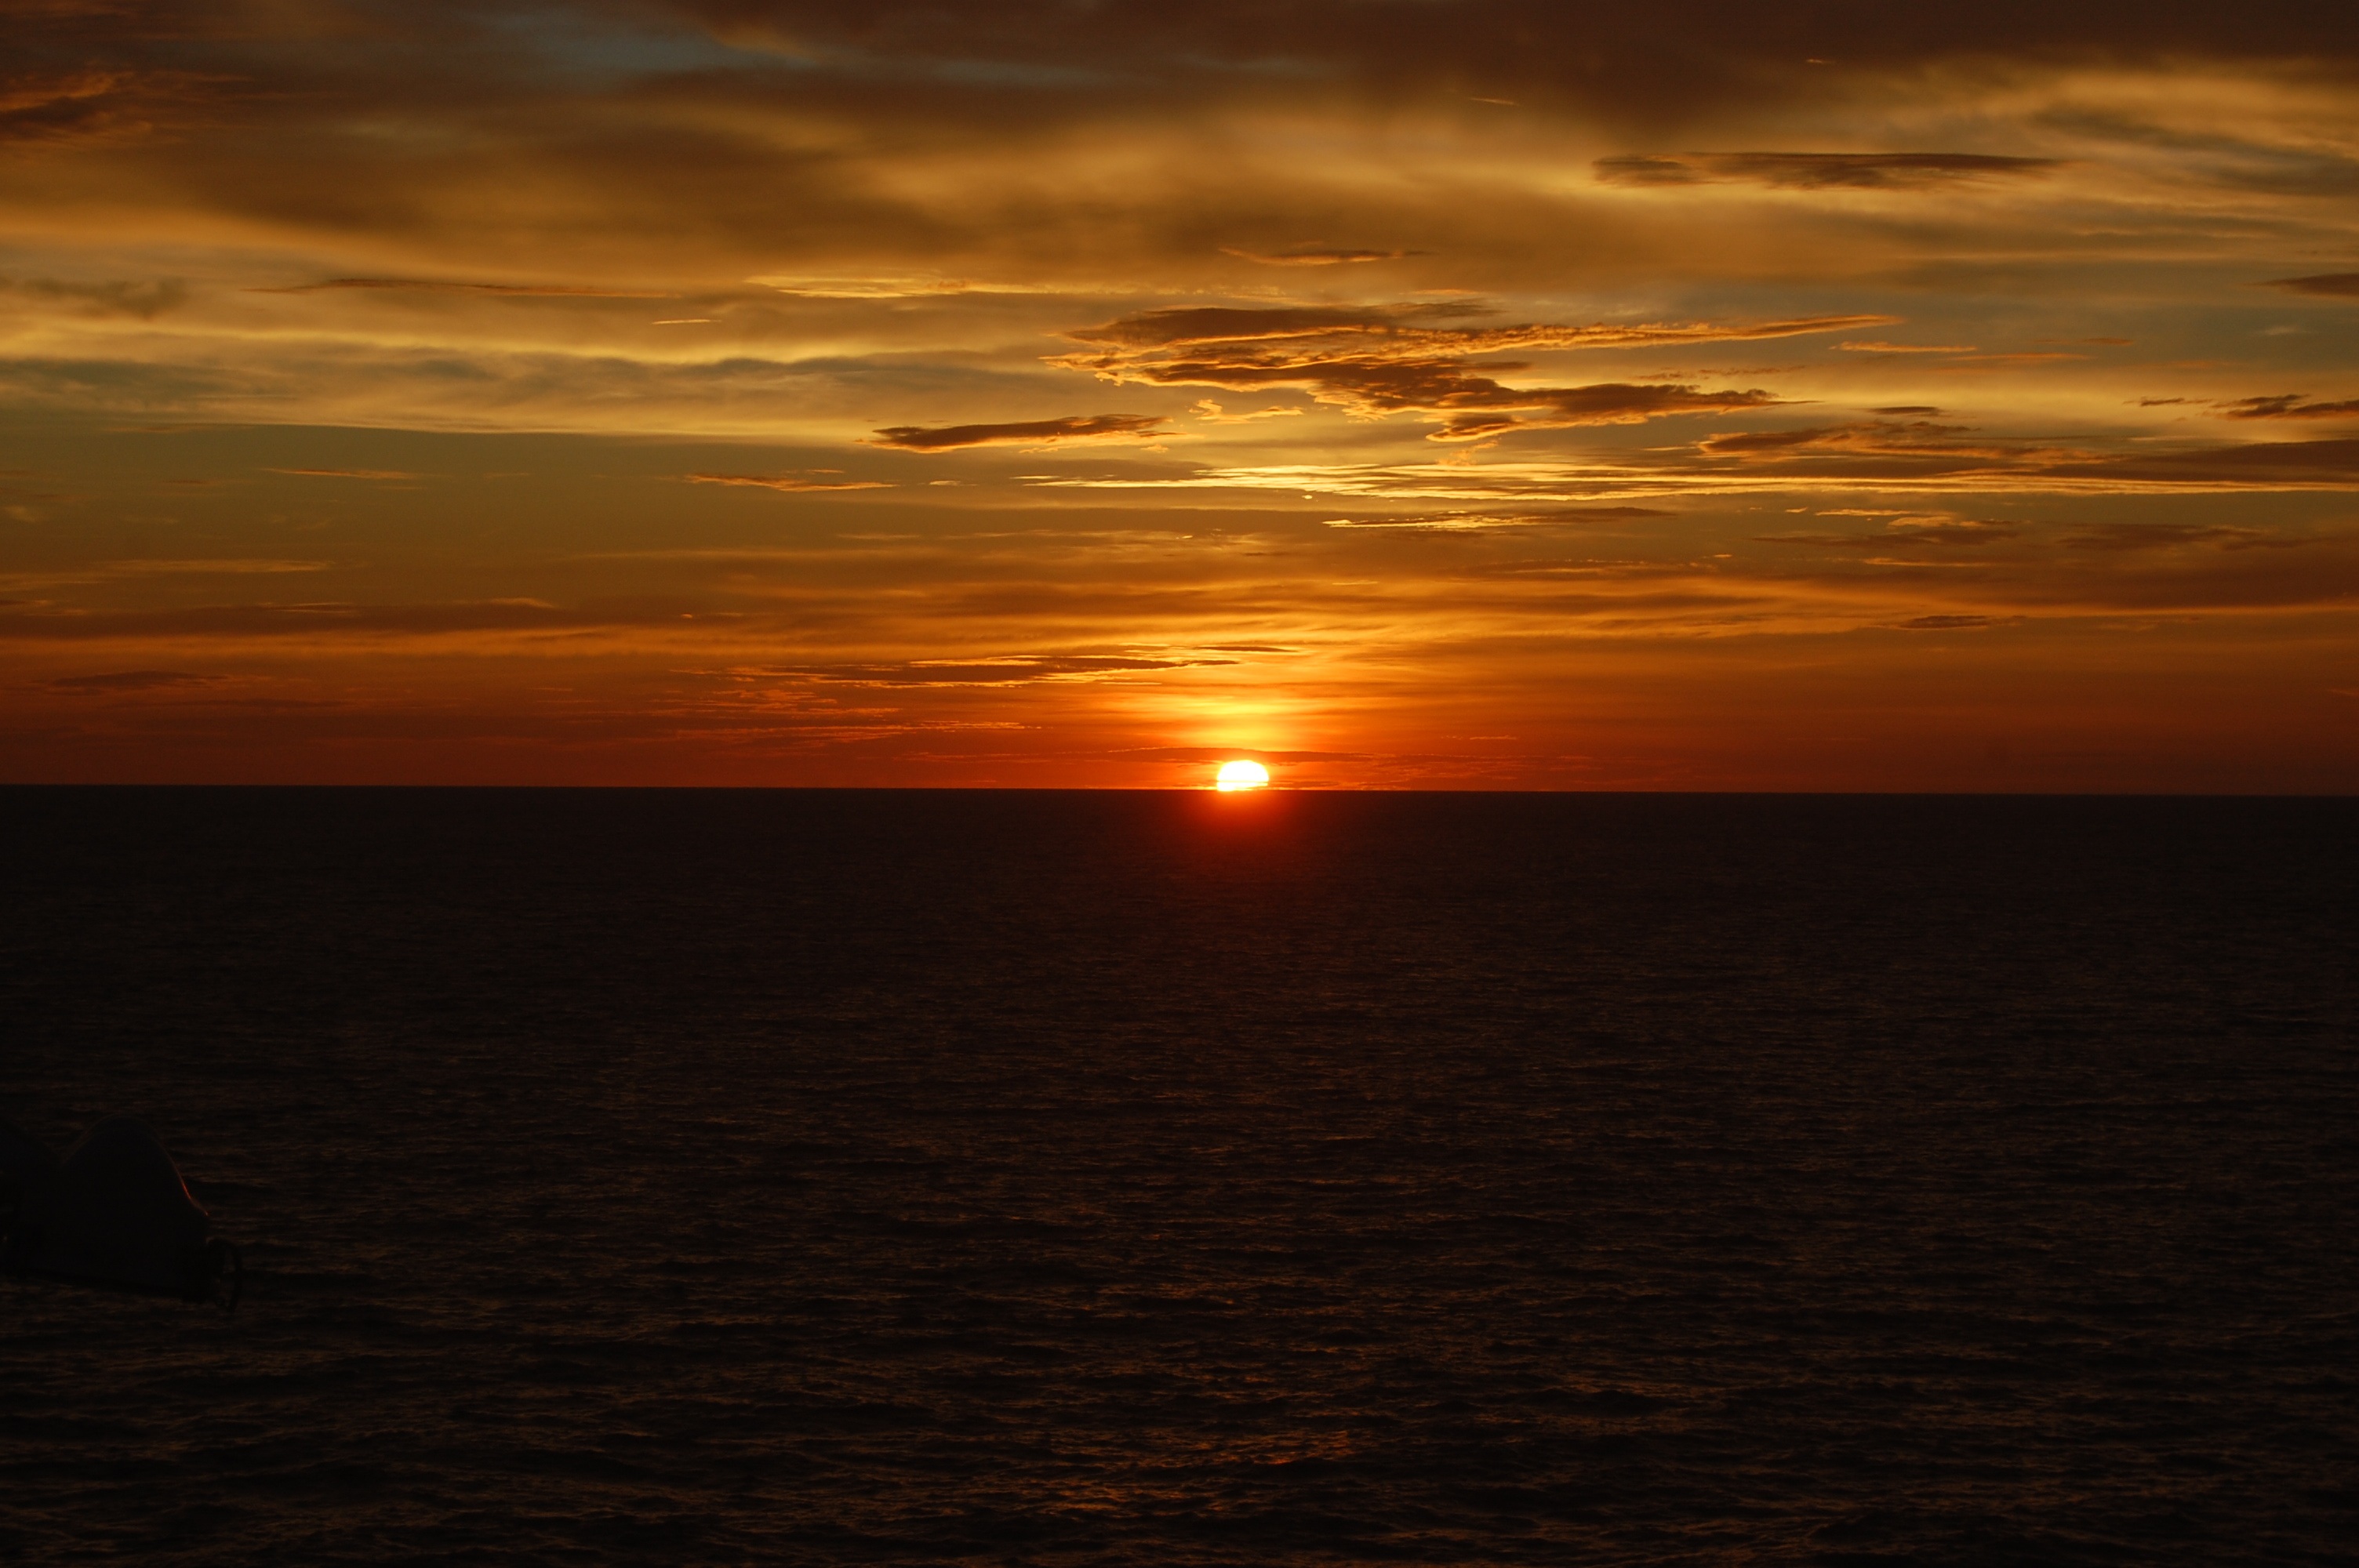
sea, coast, ocean, horizon, cloud, sky, sun, sunrise, sunset, sunlight, dawn, atmosphere, ship, vacation, dusk, evening, reflection, afterglow, red sky at morning